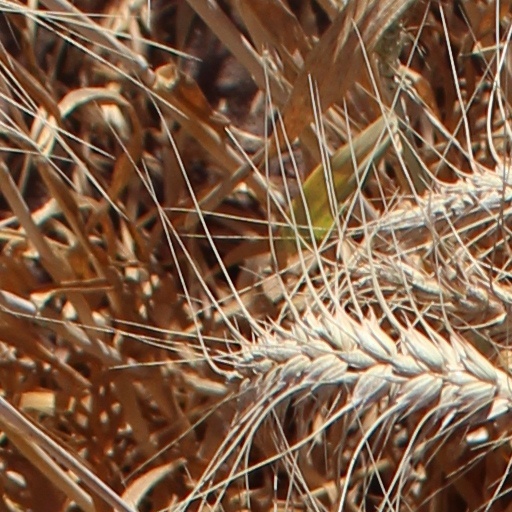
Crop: wheat